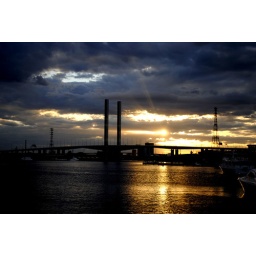
Loved the reflections in water and the color of clouds